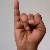
The image shows a hand gesture representing the letter 'I' in Indian Sign Language.